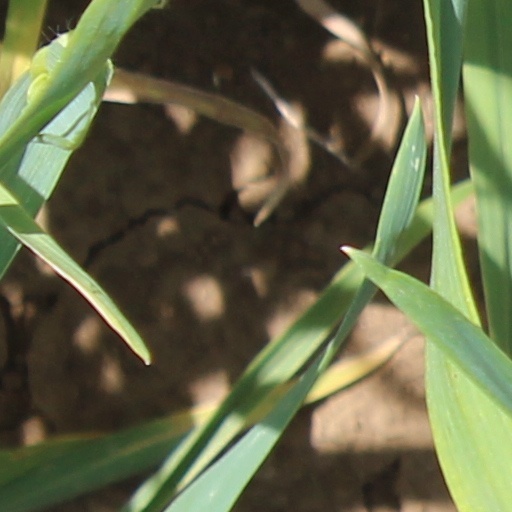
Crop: wheat